Aaja Nachle

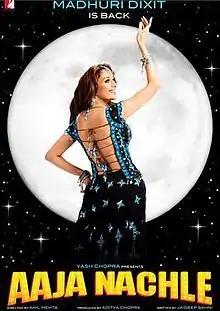
Theatrical release poster

Aaja Nachle (transl. Come, let's dance) is a 2007 Indian Hindi-language dance drama film directed by Anil Mehta in his directorial debut, and produced by Aditya Chopra under the banner of Yash Raj Films. The film stars Madhuri Dixit in her first acting role since "Devdas" (2002), alongside Konkona Sen Sharma, Jugal Hansraj, Kunal Kapoor, Akshaye Khanna, Divya Dutta, Ranvir Shorey, and Vinay Pathak in supporting roles. The narrative centers on Dia, a choreographer who returns from the United States to her hometown of Shamli, where she attempts to save a dilapidated theater from demolition by staging a large-scale musical production with the help of the local community.